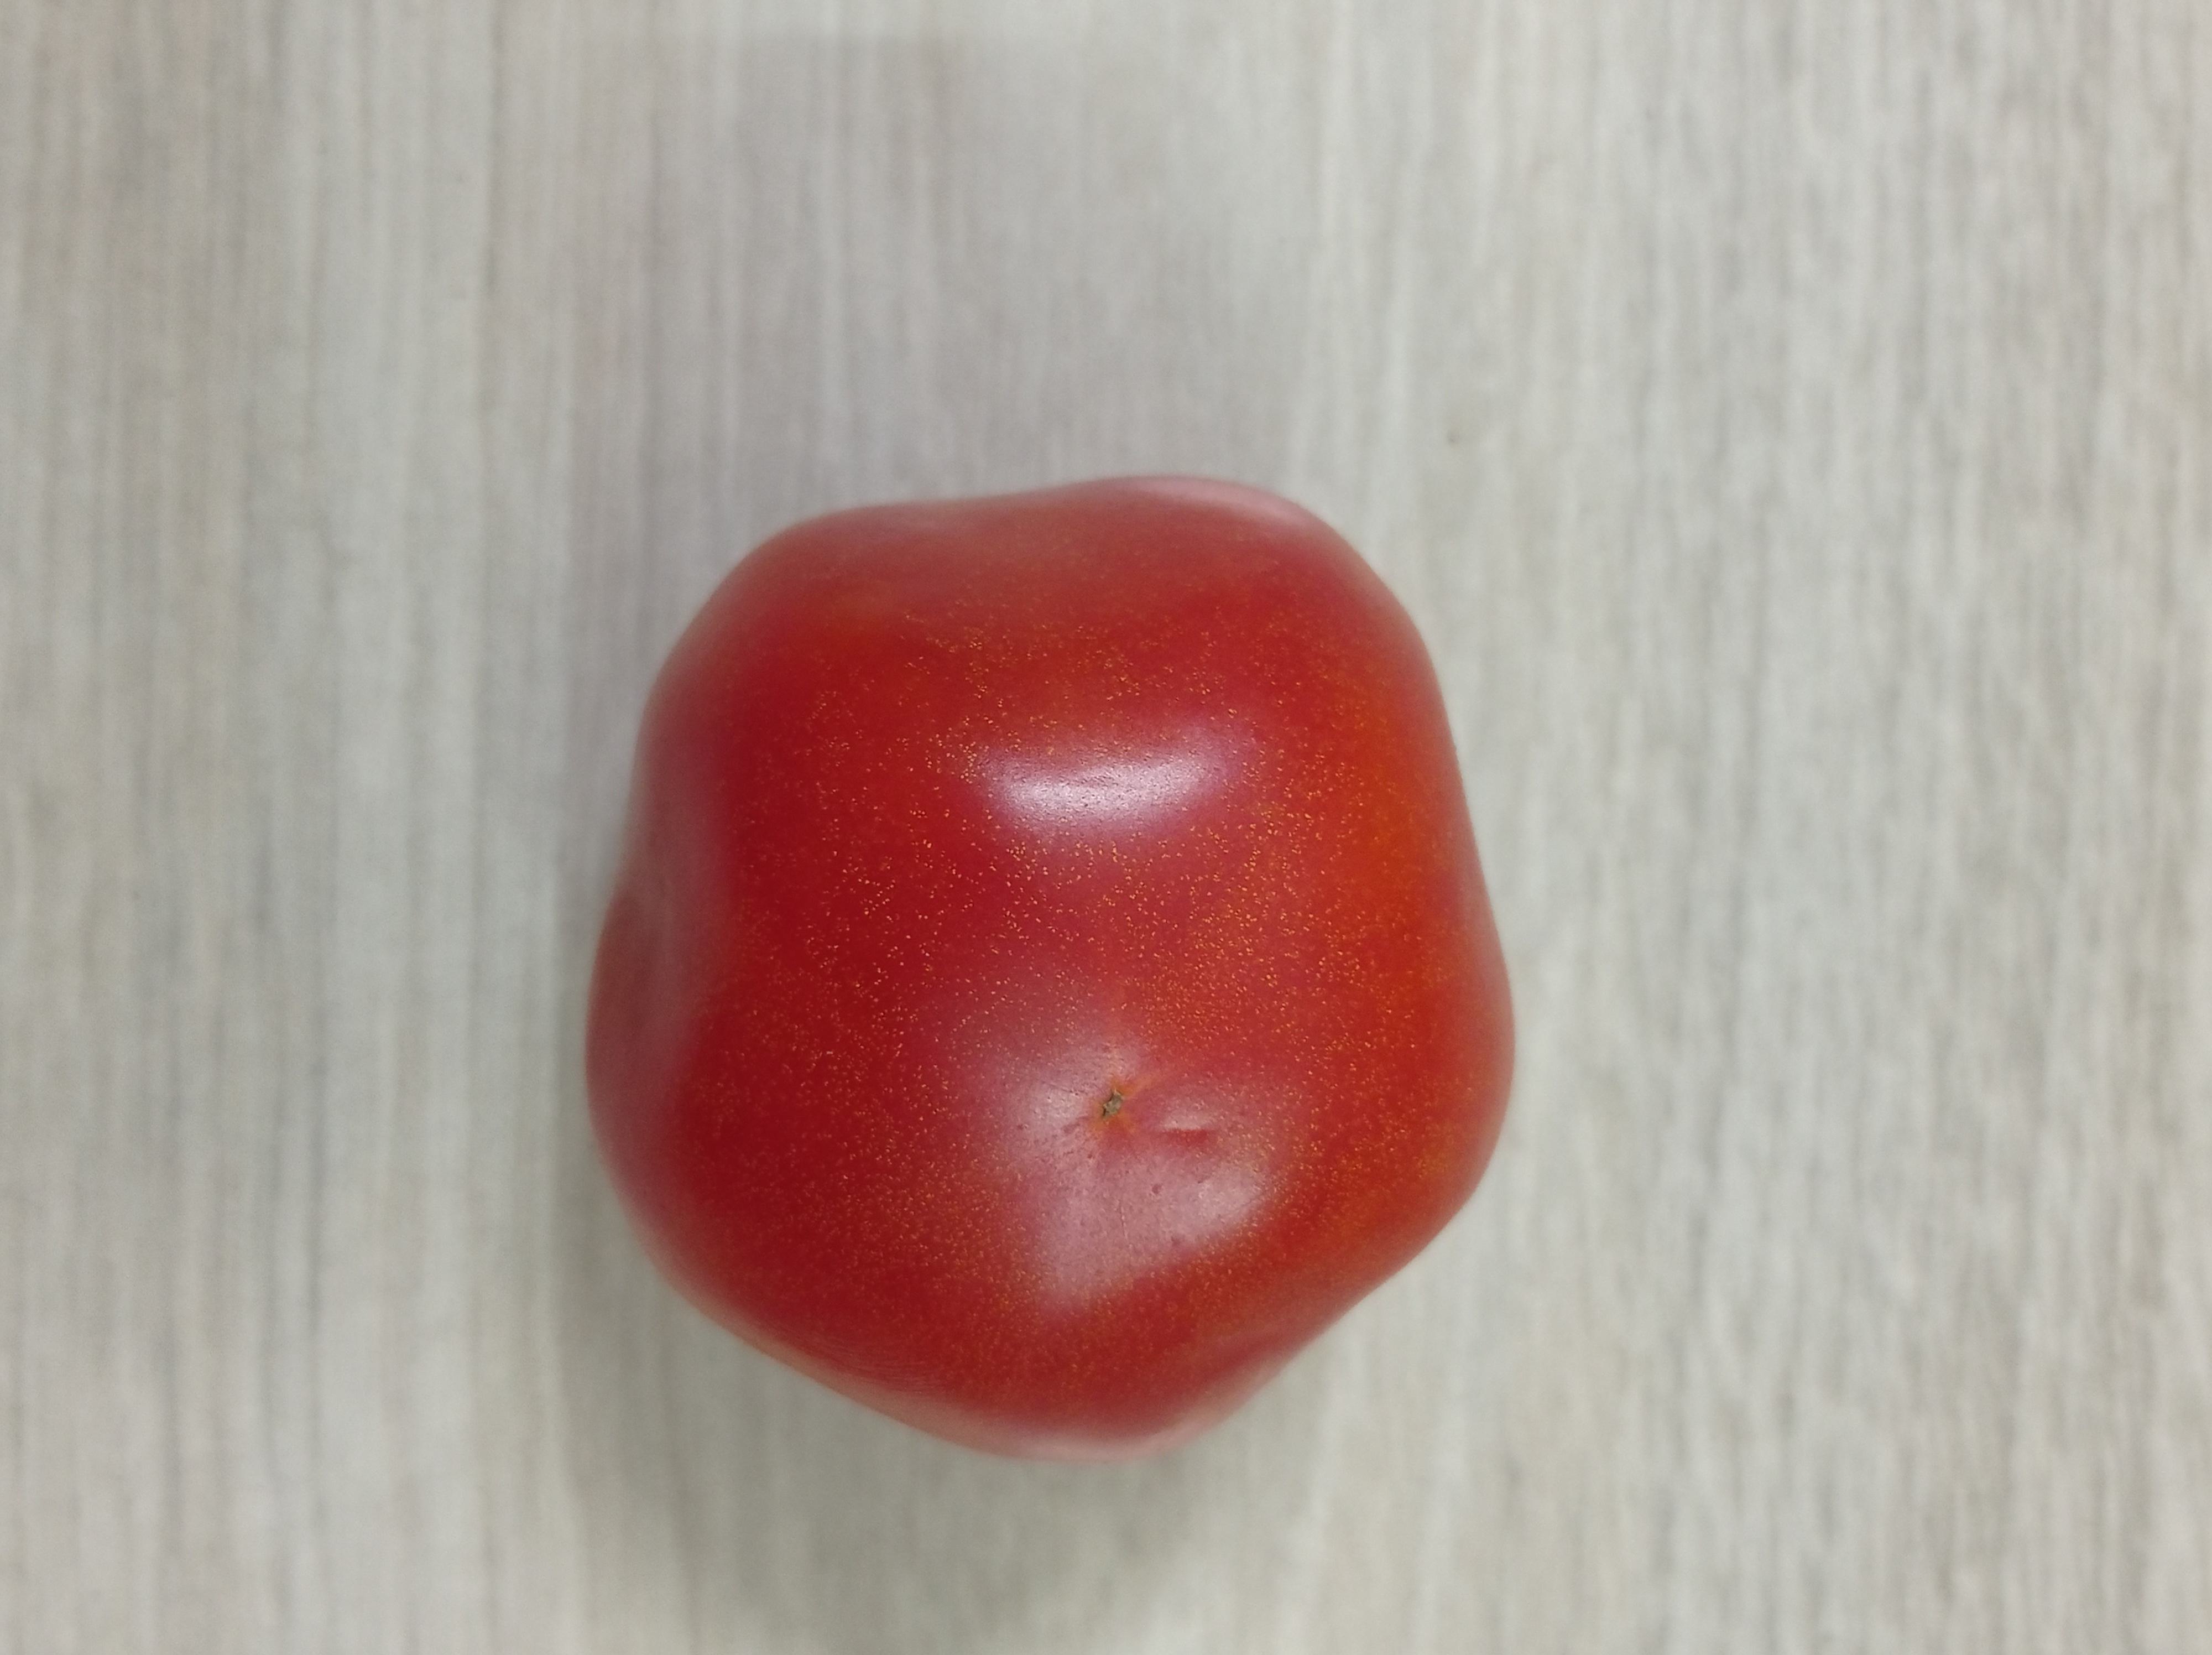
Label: Fresh